Crewe Hall

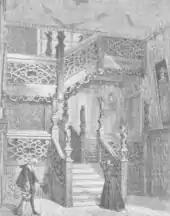
Staircase in 1877

The interior of Crewe Hall contains a mixture of original Jacobean work, faithful reproductions of the original Jacobean designs (which in some cases had been recorded), and work in the High Victorian style designed by Barry. The entrance hall in the east wing was remodelled by both Edward Blore and Barry. It is panelled in oak and contains a marble chimneypiece with Tuscan columns featuring the Crewe arms. It opens via a columned screen into the central hall, which was an open courtyard in the Jacobean house. Roofed by Blore at the first-floor level, Barry converted the space into an atrium featuring cloisters around the walls, with a wooden gallery over them at the mezzanine level and a tunnel-vaulted first-floor gallery above. The floor is paved with a pattern of coloured marbles and the first-floor gallery corridors have stained glass panels. The atrium has a hammerbeam roof supported by columns at the gallery level. To the east of the central hall is an accurate reconstruction by Barry of the original staircase, which Nikolaus Pevsner described as "one of the most ingeniously planned and ornately executed in the whole of Jacobean England." Heavily carved, the newels feature heraldic animals, which were originally gilded and painted.